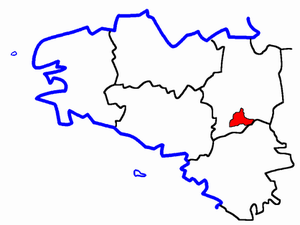
Le canton de Bain-de-Bretagne est un canton français situé dans le département d'Ille-et-Vilaine et la région Bretagne.